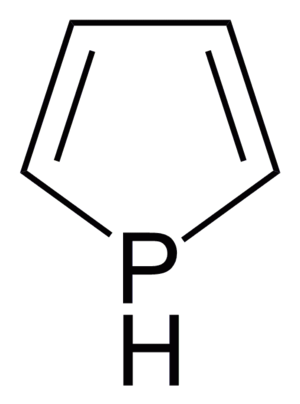
Le phosphole est un composé hétérocyclique insaturé à cinq chaînon comportant du phosphore. Sa formule brute est C₄H₅P. Il s'agit d'un cycle de cinq atomes, quatre de carbone, et un de phosphore, comportant deux double liaisons. C'est l'équivalent phosphoré du pyrrole, et il appartient donc à la classe des métalloles. Son caractère aromatique est très faible. En effet, l'atome de phosphore est pyramidal et son doublet libre a un très fort caractère s.